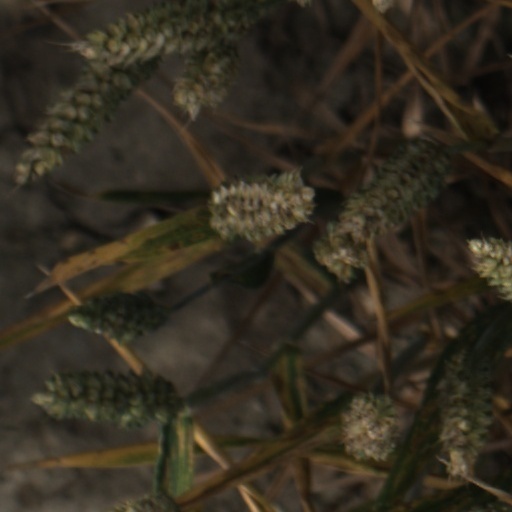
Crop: wheat